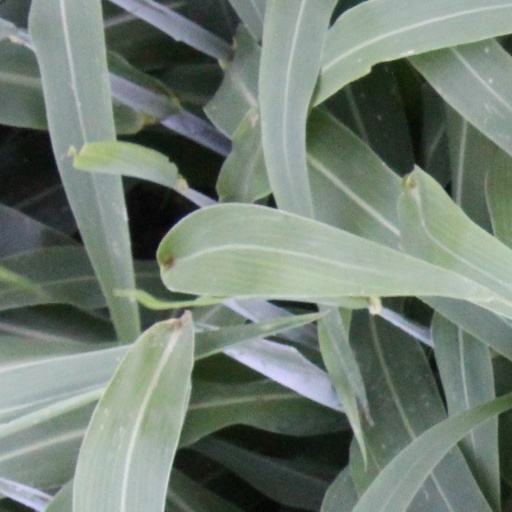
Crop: sorghum